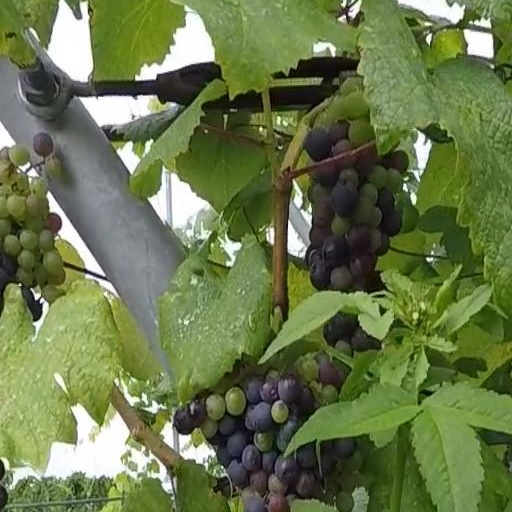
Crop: grape